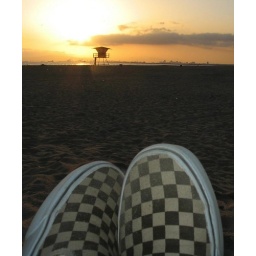
shoes looking out over long beach skyline